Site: brandenburg
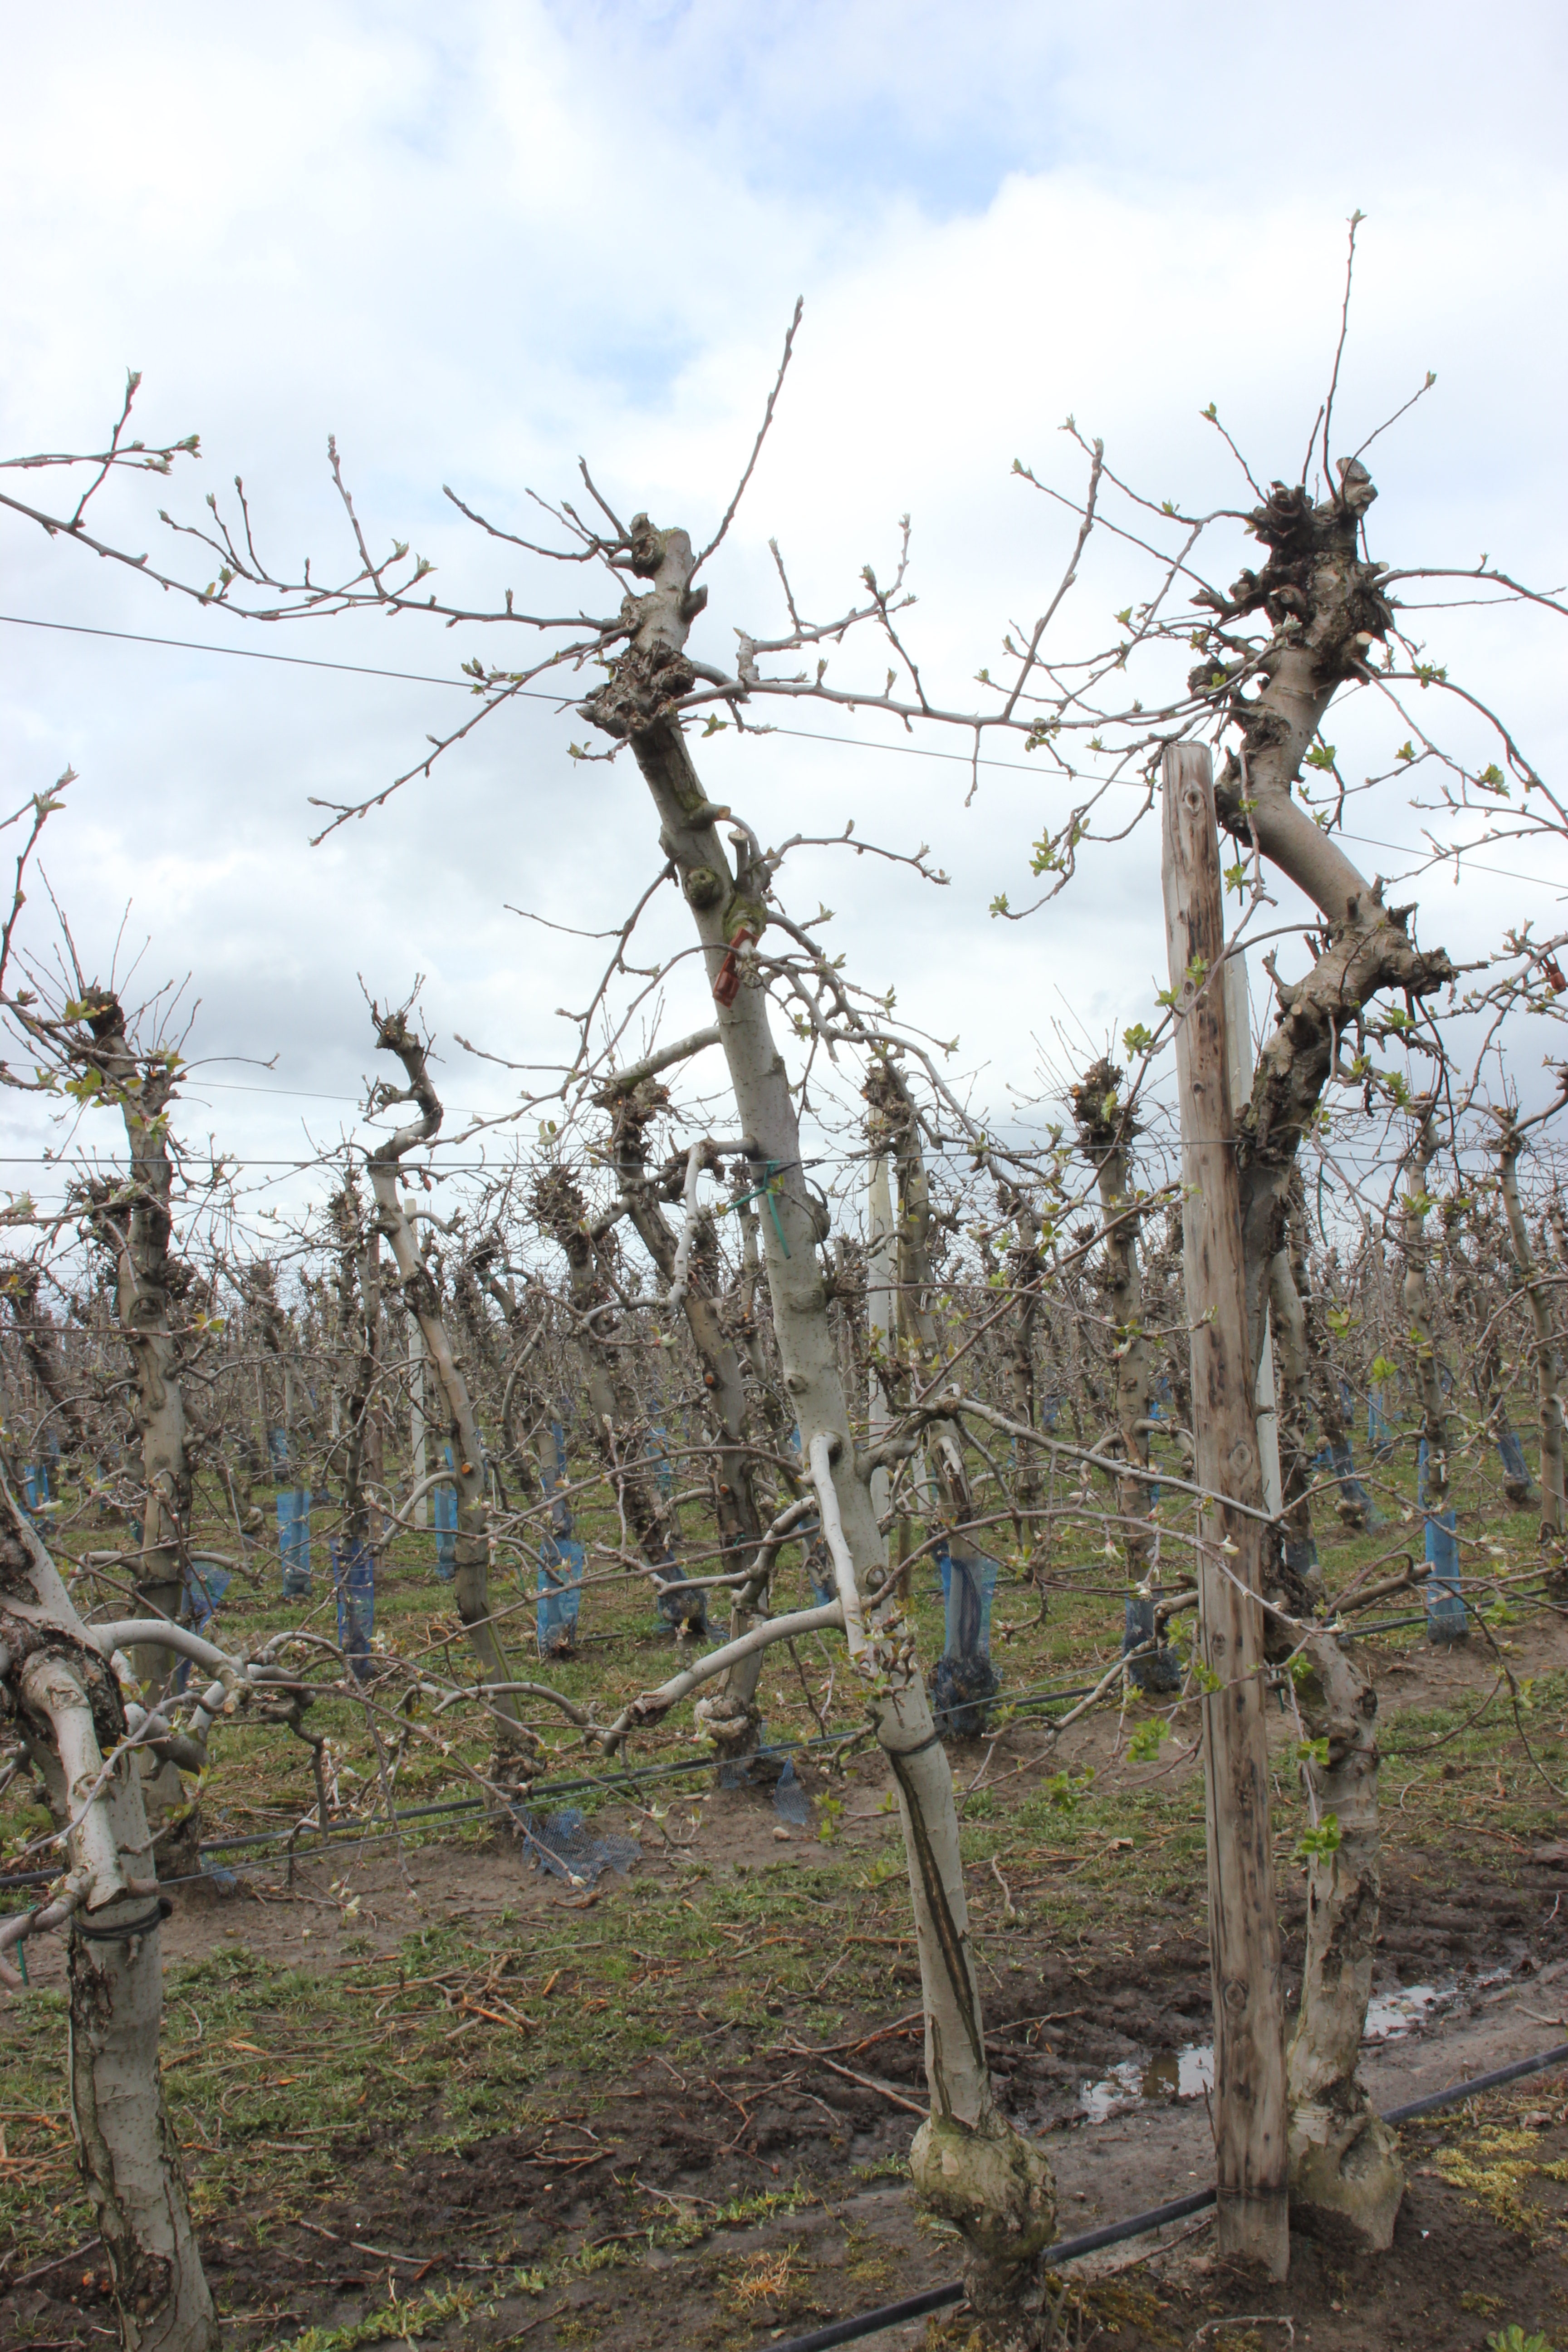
Growth stage (BBCH 55): Inflorescence emergence